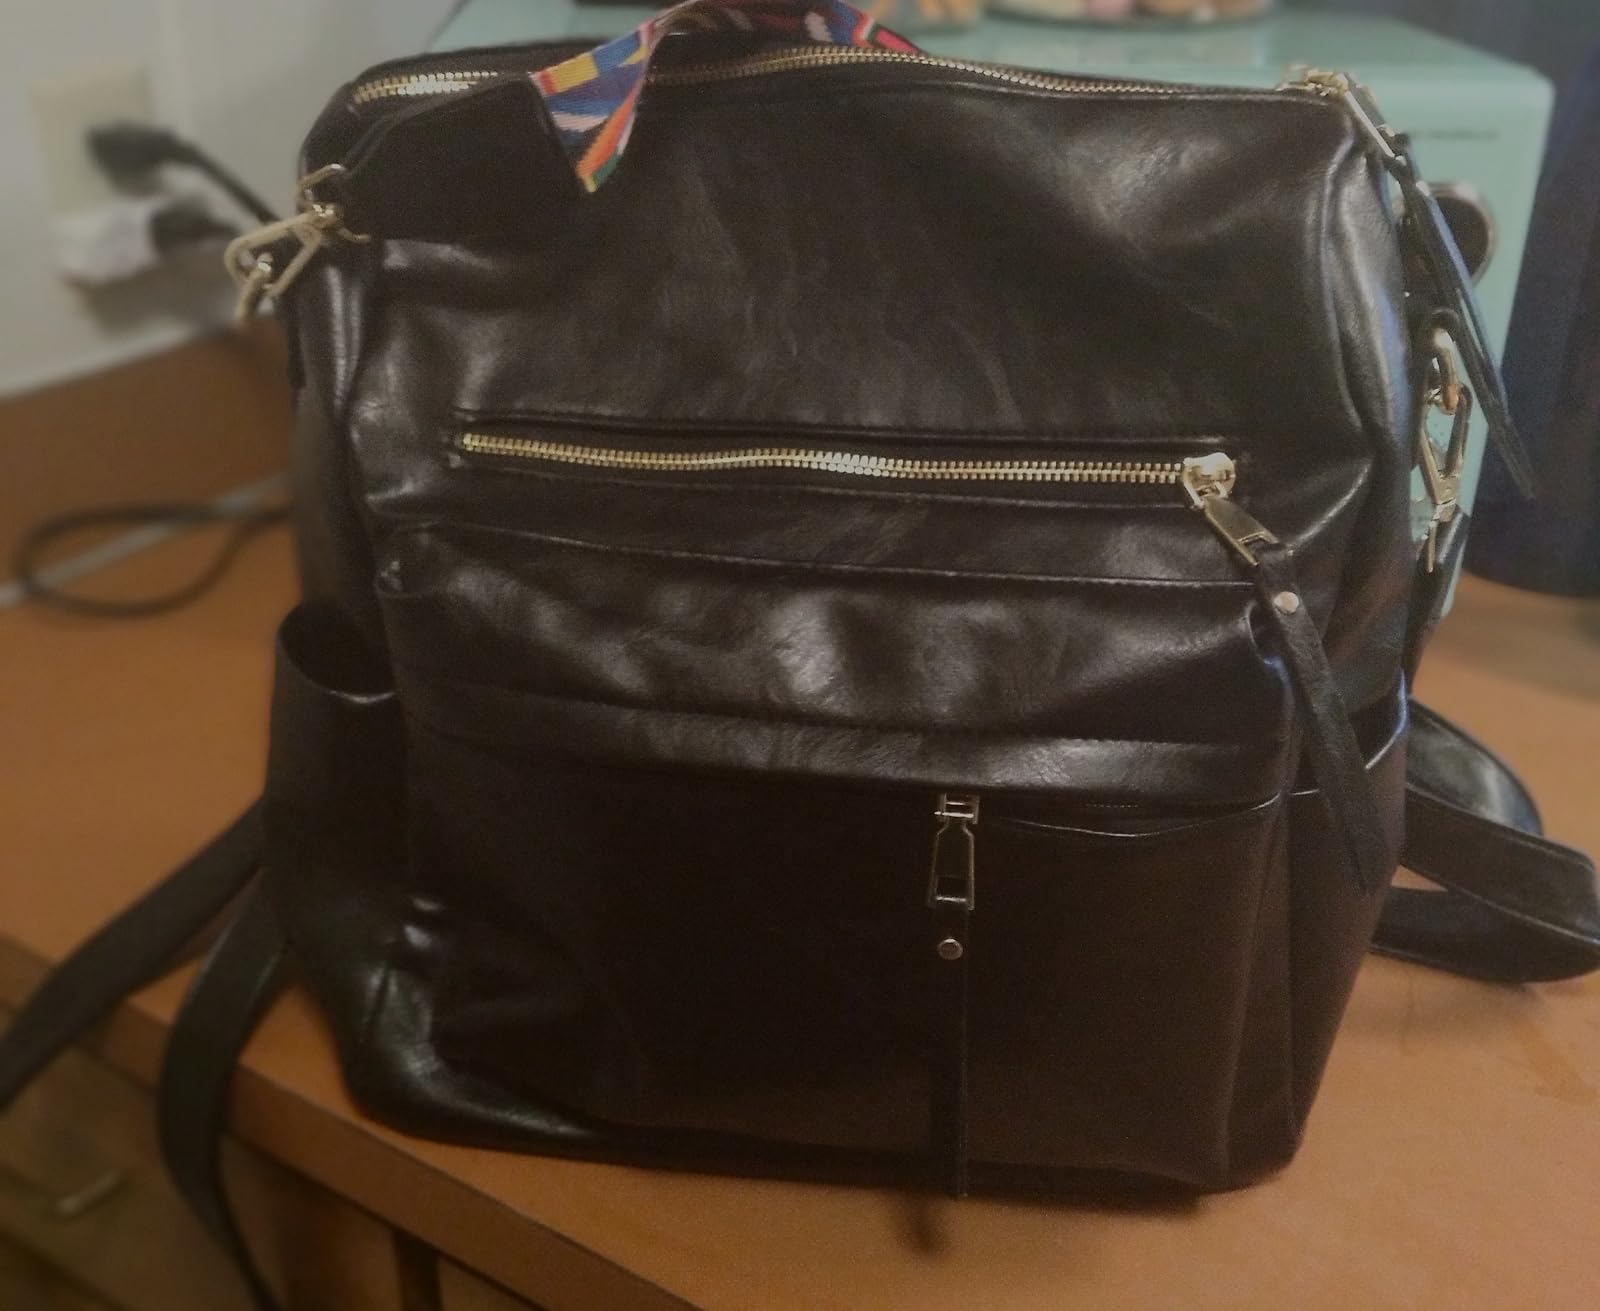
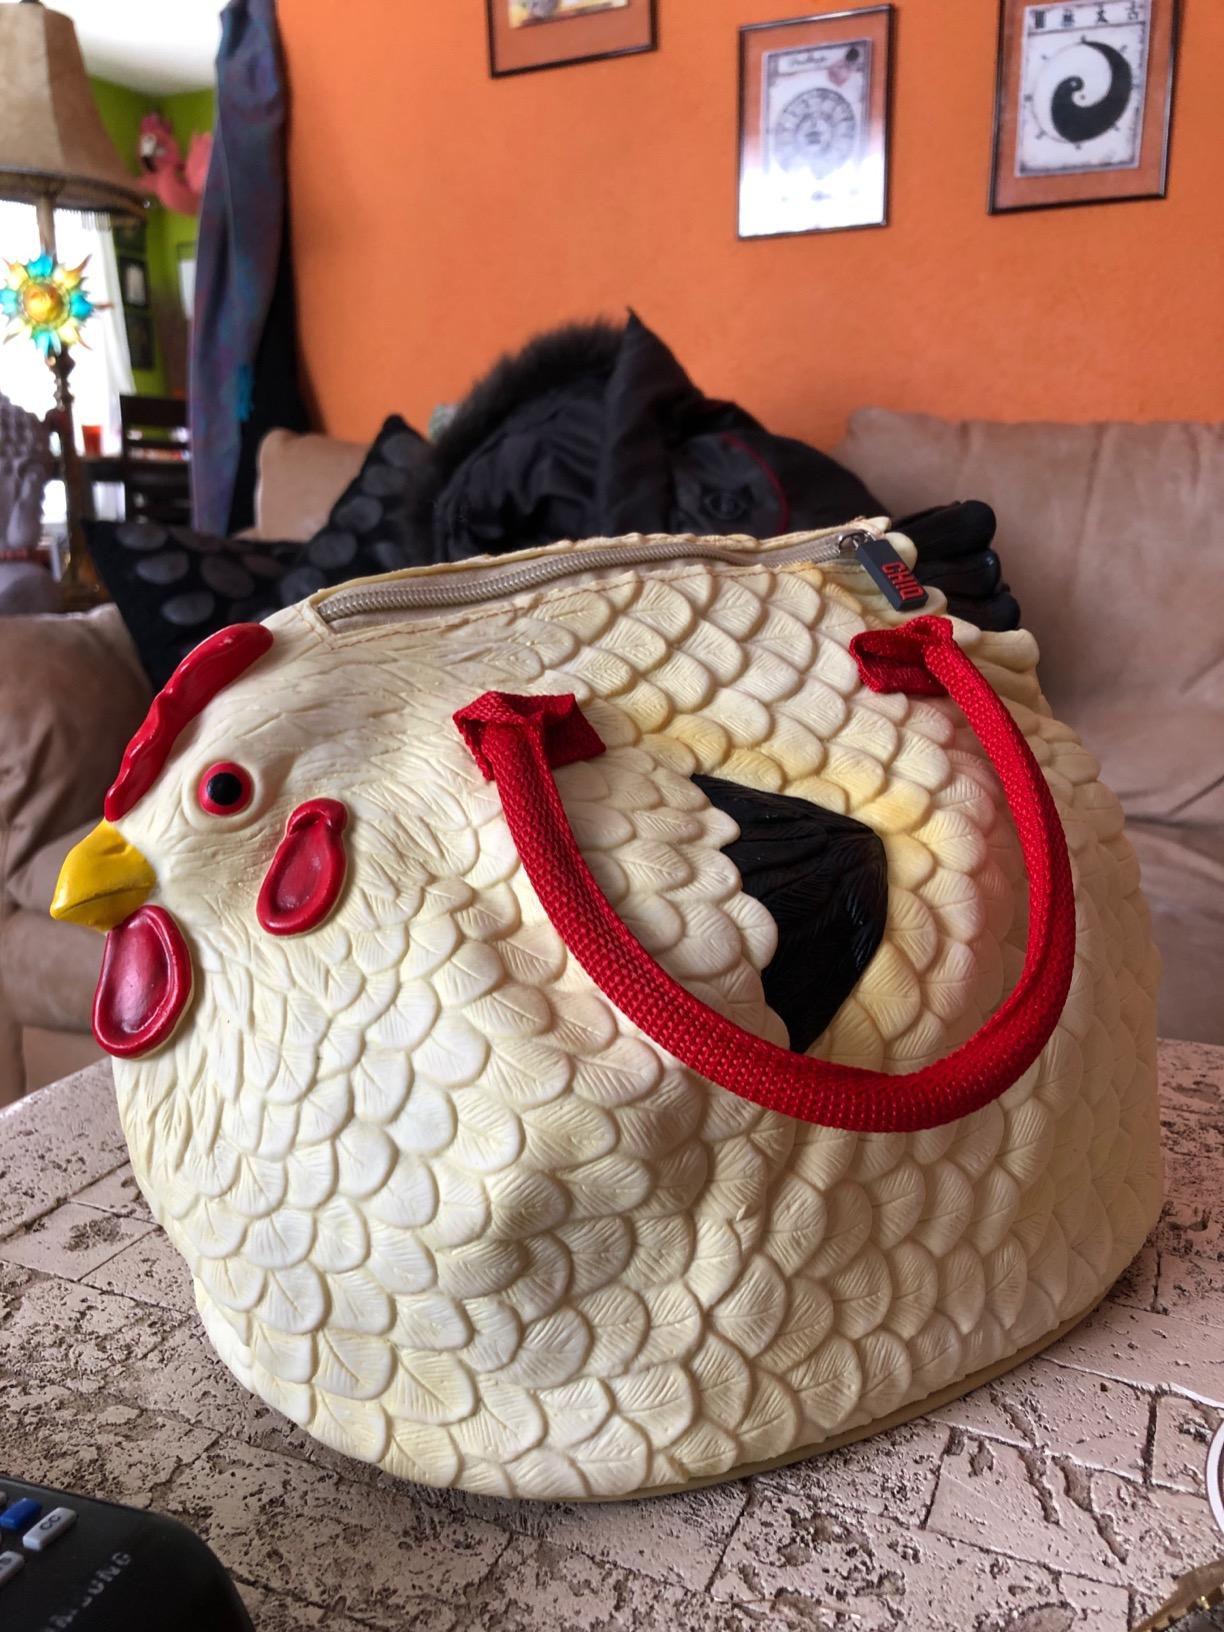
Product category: accessories_handbag
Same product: no